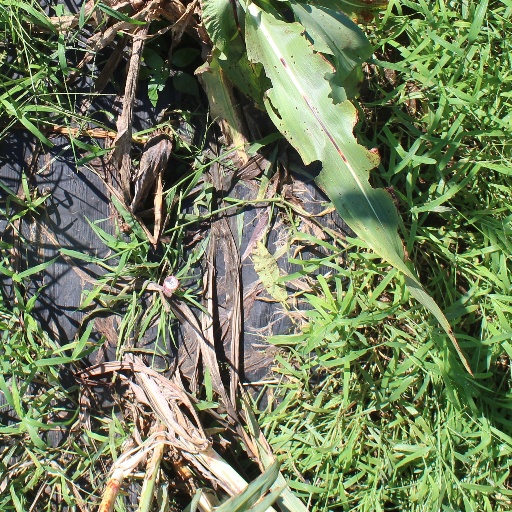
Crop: sorghum